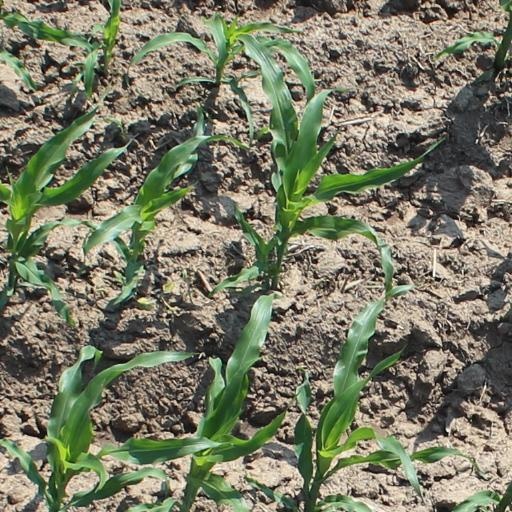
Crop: maize; corn